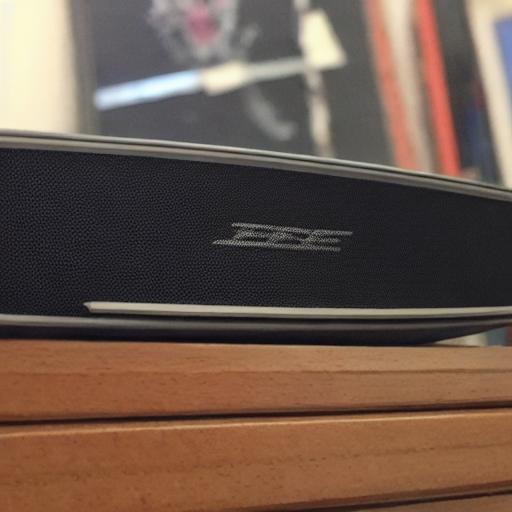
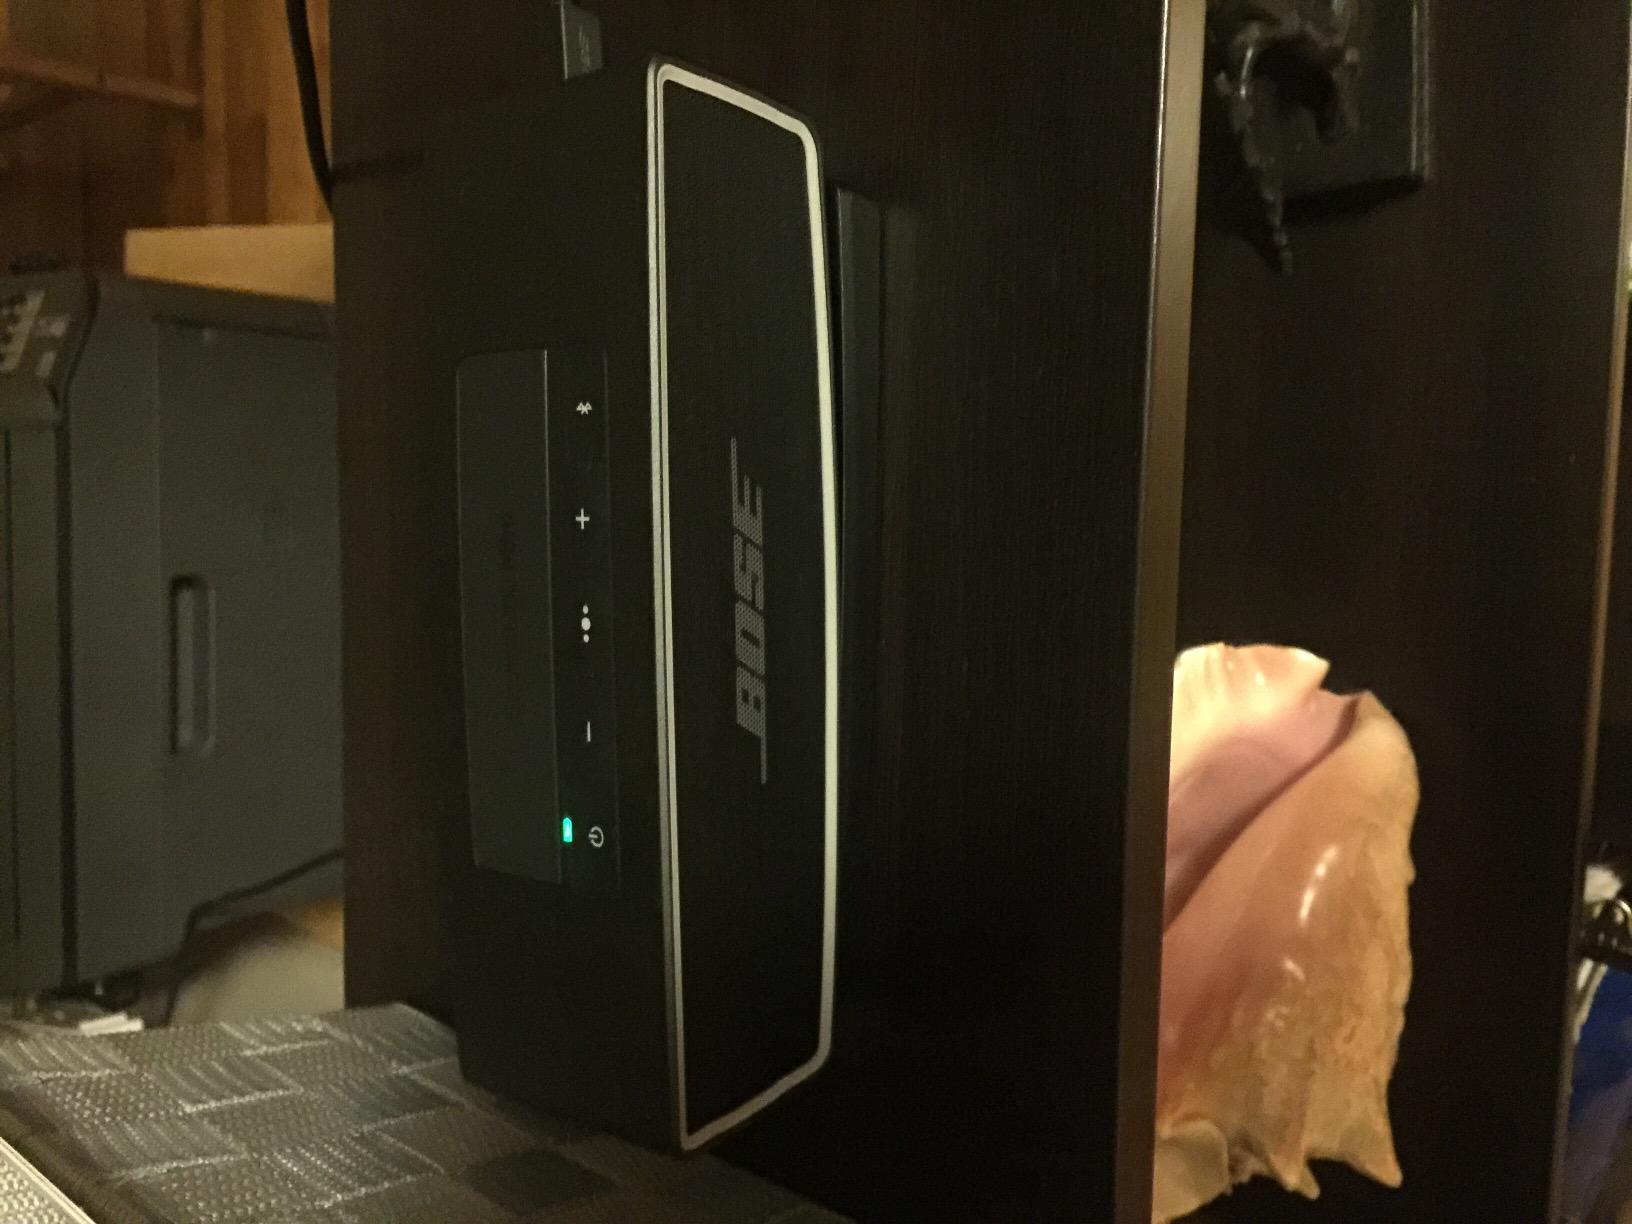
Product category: speaker
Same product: no